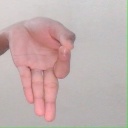
अक्षर: ज्ञ